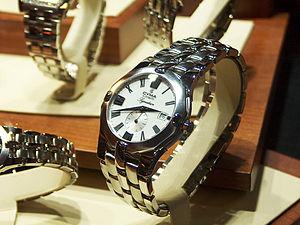
Montre automatique CYMA Signature sur le salon GTE, 2011
CYMA est une manufacture horlogère suisse familiale fondée en 1862 par Henri Frédéric Sandoz. Le siège de la fabrique se trouve au Locle.